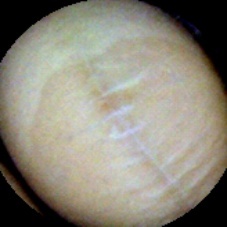
Label: Intact